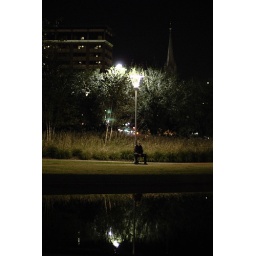
A visitor at Discovery Green sits under a lamp post across the lake from the Art Guys Anniversary party.